Cape Town

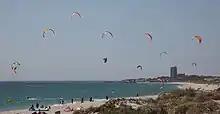
Kitesurfing in Table Bay

Cape Town has various kinds of taxis available, including those obtained through ride-hailing (app-based) services such as Bolt and Uber, as well as traditional metered taxies.